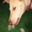
Label: dog